Transport in Berlin

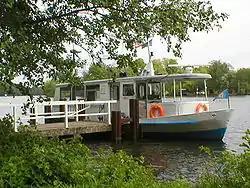
A BVG Ferry on route F11

Berlin has an extensive network of waterways within its city boundaries, including the Havel, Spree and Dahme rivers, and many linked lakes and canals. These are crossed by six passenger ferry routes that are operated by the Berliner Verkehrsbetriebe (BVG) and use the common public transport tariff managed by the Verkehrsverbund Berlin-Brandenburg (VBB).